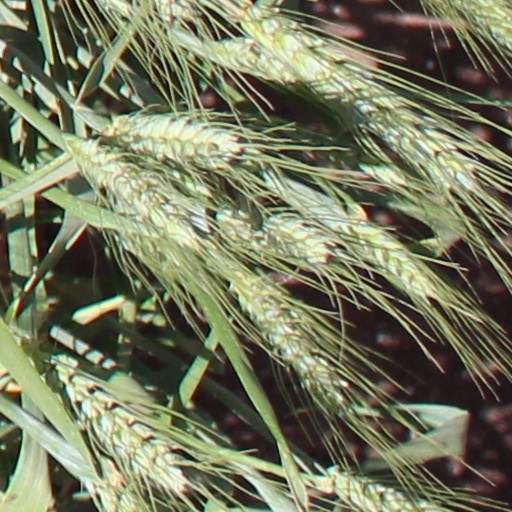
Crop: wheat